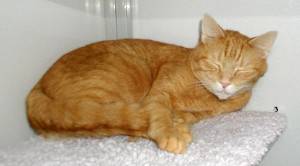
Label: cat